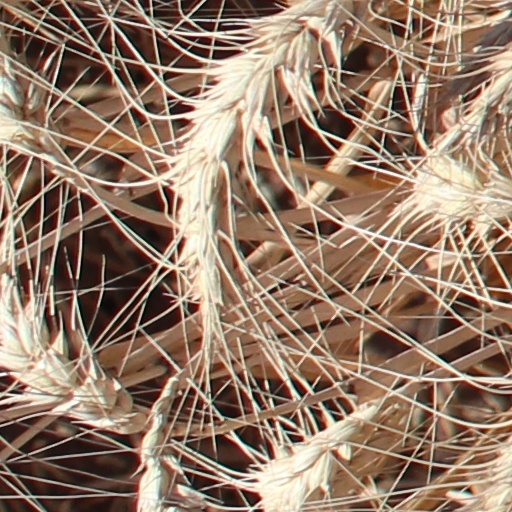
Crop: wheat